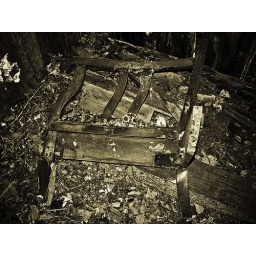
Half a broken chair in the second abandoned house on the Lewis property near Hawthorne, Fl.